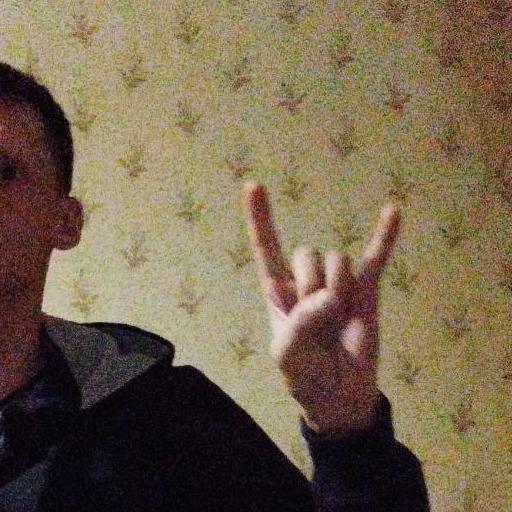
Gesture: rock